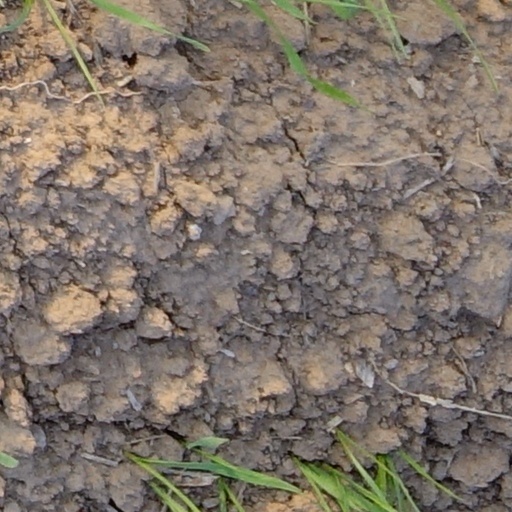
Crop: wheat